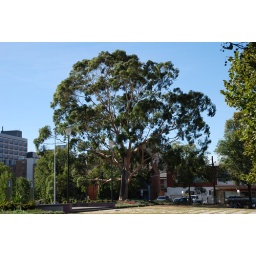
Massive tree near Lygon street